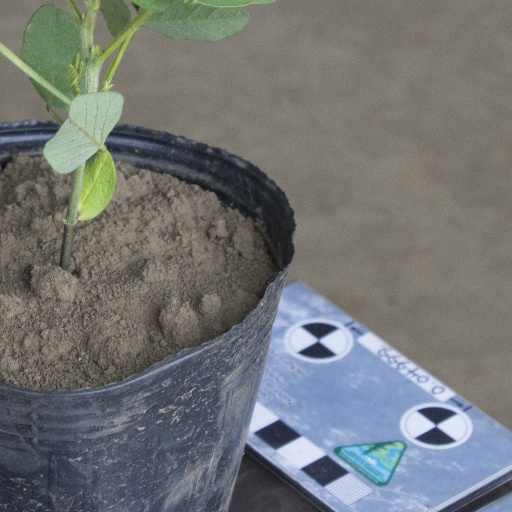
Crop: soybean